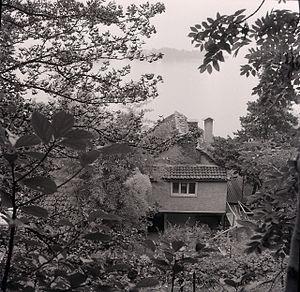
Ben Nicholson est un peintre et graveur britannique, l'un des promoteurs de l'abstraction dans son pays.